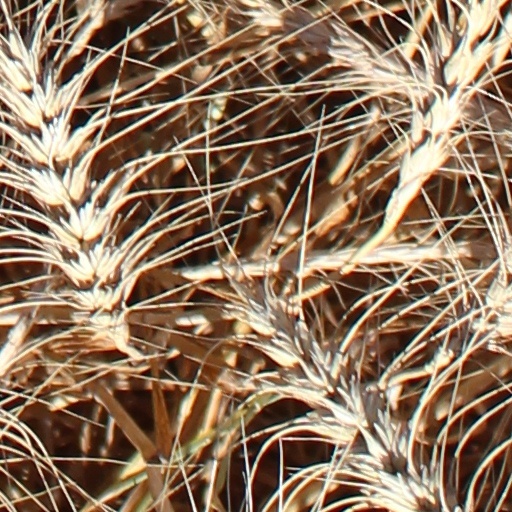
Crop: wheat